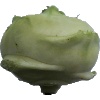
Label: Kohlrabi 1